Small business

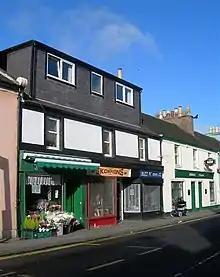
Small businesses on Dalrymple Street in Girvan, Scotland

Small businesses are types of corporations, partnerships, or sole proprietorships which have a small number of employees and/or less annual revenue than a regular-sized business or corporation. Businesses are defined as "small" in terms of being able to apply for government support and qualify for preferential tax policy. The qualifications vary depending on the country and industry. Small businesses range from fifteen employees under the Australian "Fair Work Act 2009", fifty employees according to the definition used by the European Union, and fewer than five hundred employees to qualify for many U.S. Small Business Administration programs. While small businesses can be classified according to other methods, such as annual revenues, shipments, sales, assets, annual gross, net revenue, net profits, the number of employees is one of the most widely used measures.